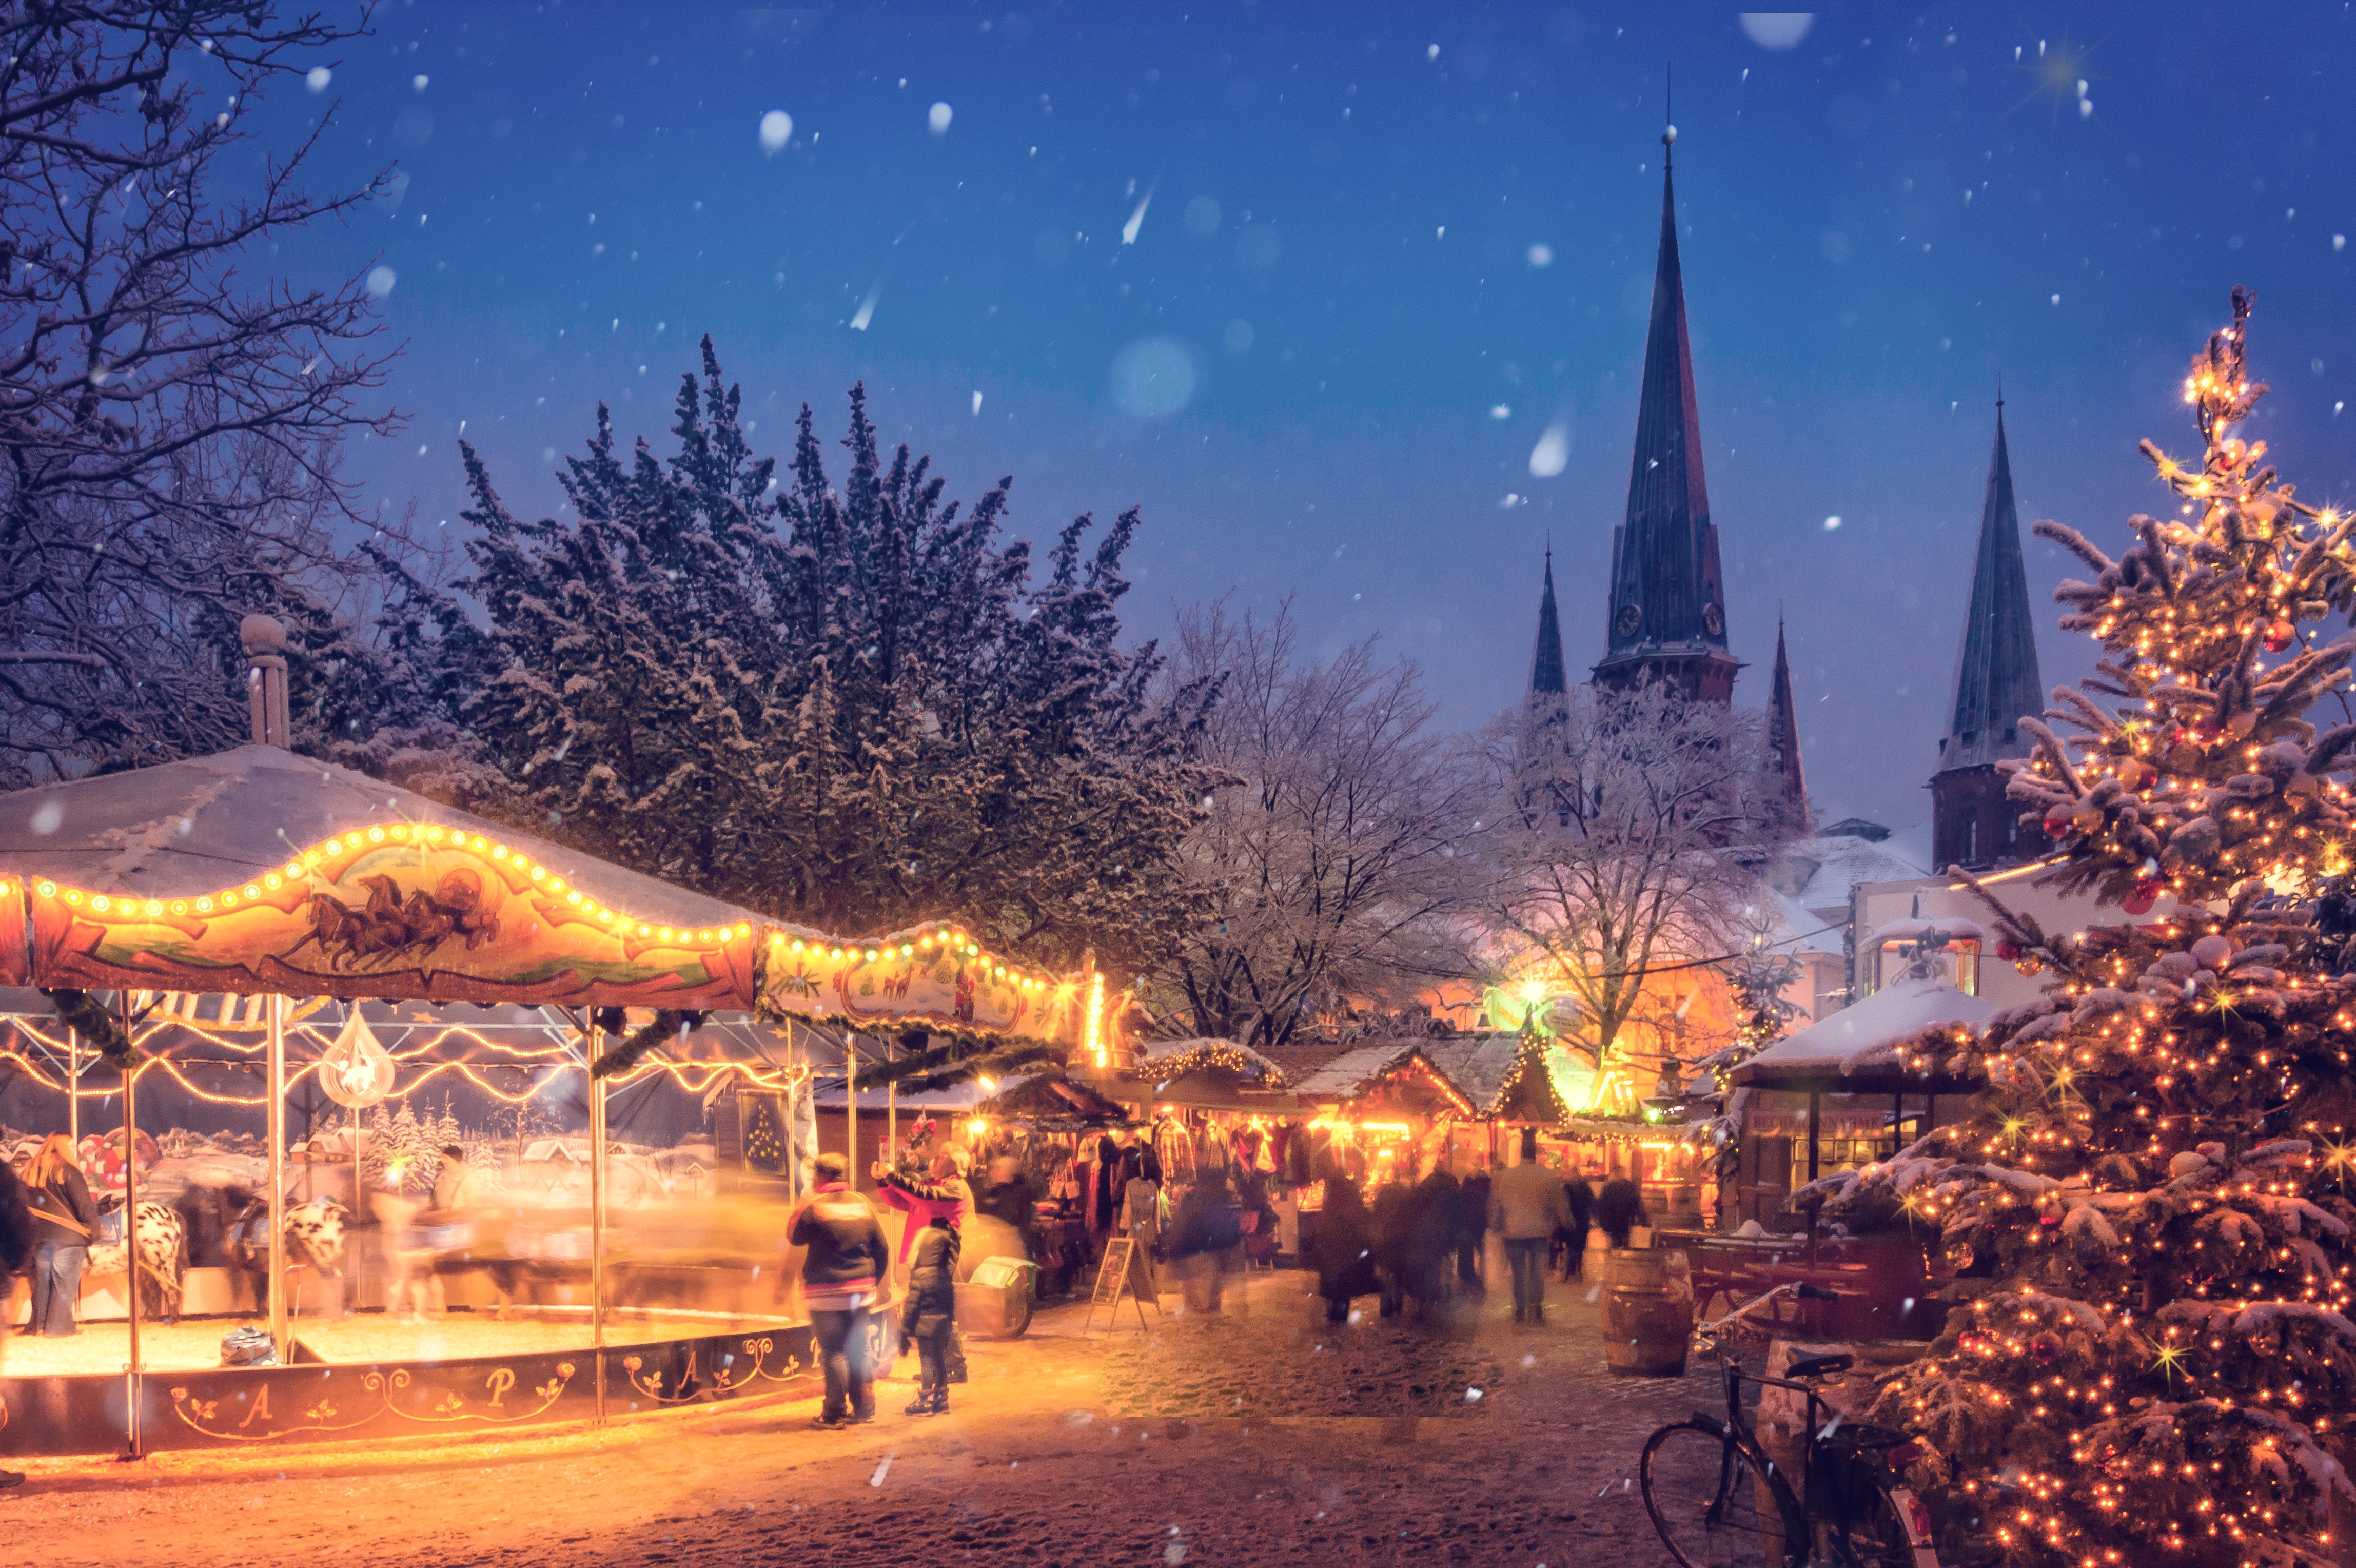
tree, snow, winter, architecture, night, building, old, city, cityscape, tourist, dark, dusk, celebration, europe, evening, twilight, decoration, shop, square, holiday, human, market, attraction, christmas, christmas tree, season, illuminated, advent, christmas decoration, lights, stand, resort, seasonal, kiosk, germany, european, decorated, german, sale, christmas market, december, xmas, fair, traditional, popular, in the free, christmas lights